Tirumalairayanpattinam

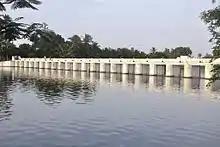
Thirumalairayanpattinam River Shutters

Thirumalairayanpattinam belongs to Karaikal District in Puducherry. This town is believed to be named after the king who ruled TR Pattinam during ancient days and also the river named out of that king name Tirumalarajanar River which drains into the Bay of Bengal a few kilometres north of the town.